Rewati Chetri

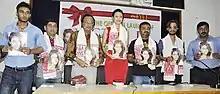
Rewati Chetri at Style Northeast launch

Chetri took part in a candlelight march with more than 200 people including many celebrities in May 2016 demanding justice to a brutally assaulted rape victim who was found dead near the Dihing river in Guwahati, Assam. This incident left entire state of Assam in shock and was compared to the Nirbhaya's incident of New Delhi. Rewati even pledged to support the victim's family.